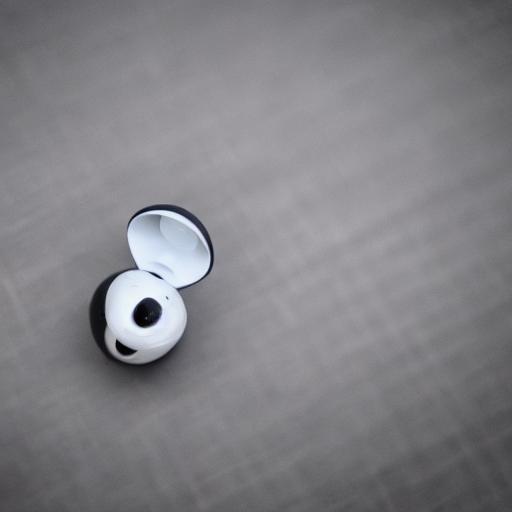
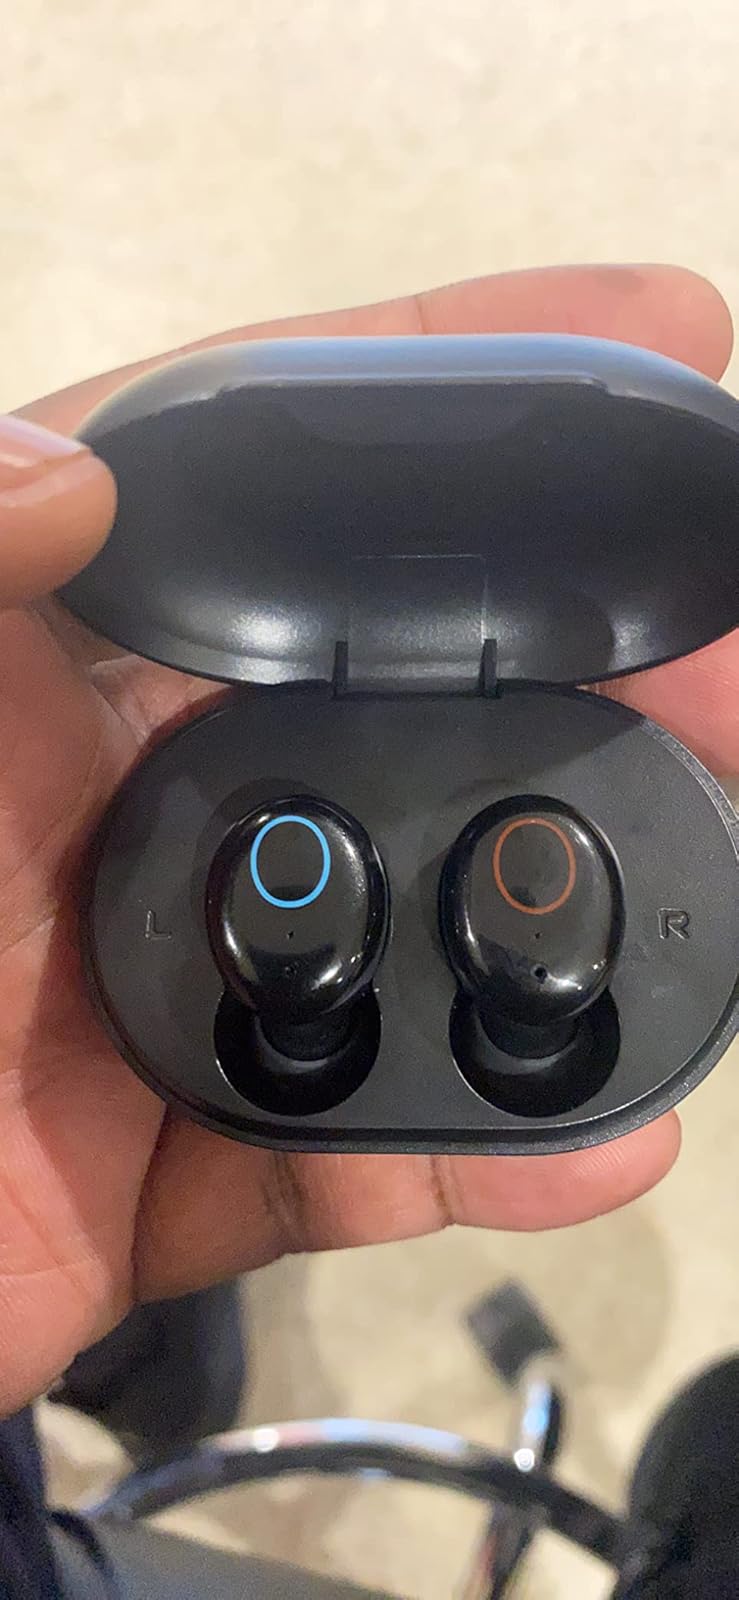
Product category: earbuds
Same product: no